Southern Ukraine

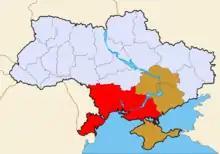
Several oblasts can be referred to as "south":

Southern Ukraine refers, generally, to the territories in the South of Ukraine.